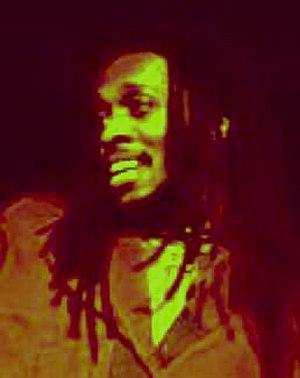
Ini Kamoze est un chanteur de reggae.